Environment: real
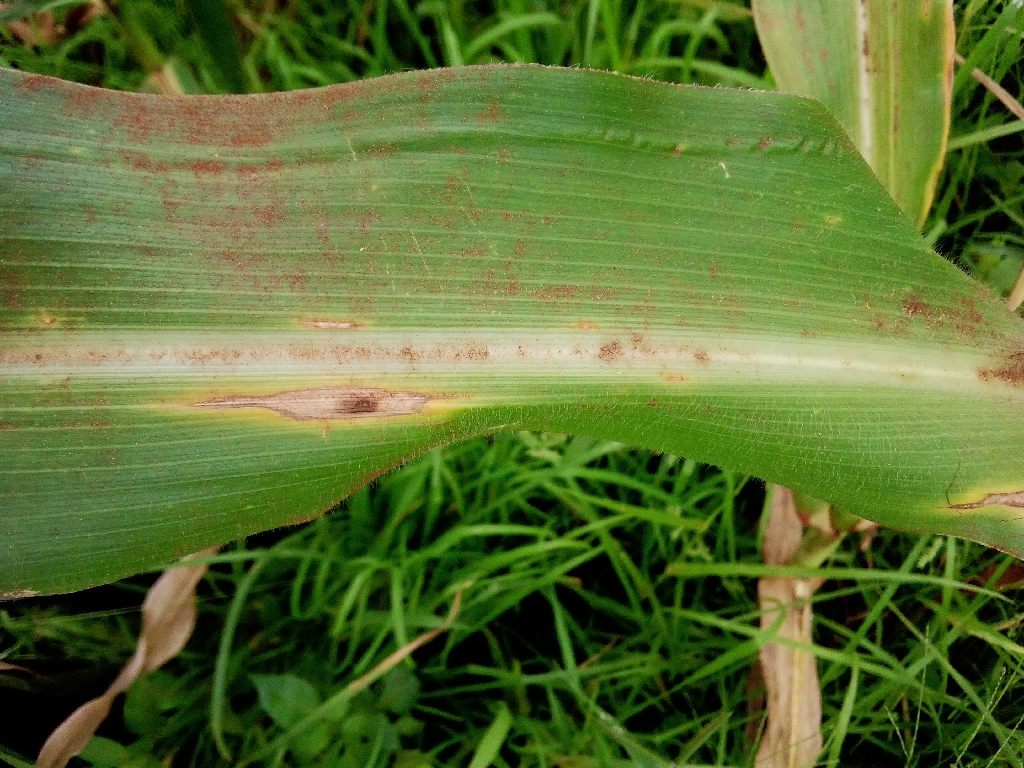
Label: northern_corn_leaf_blight